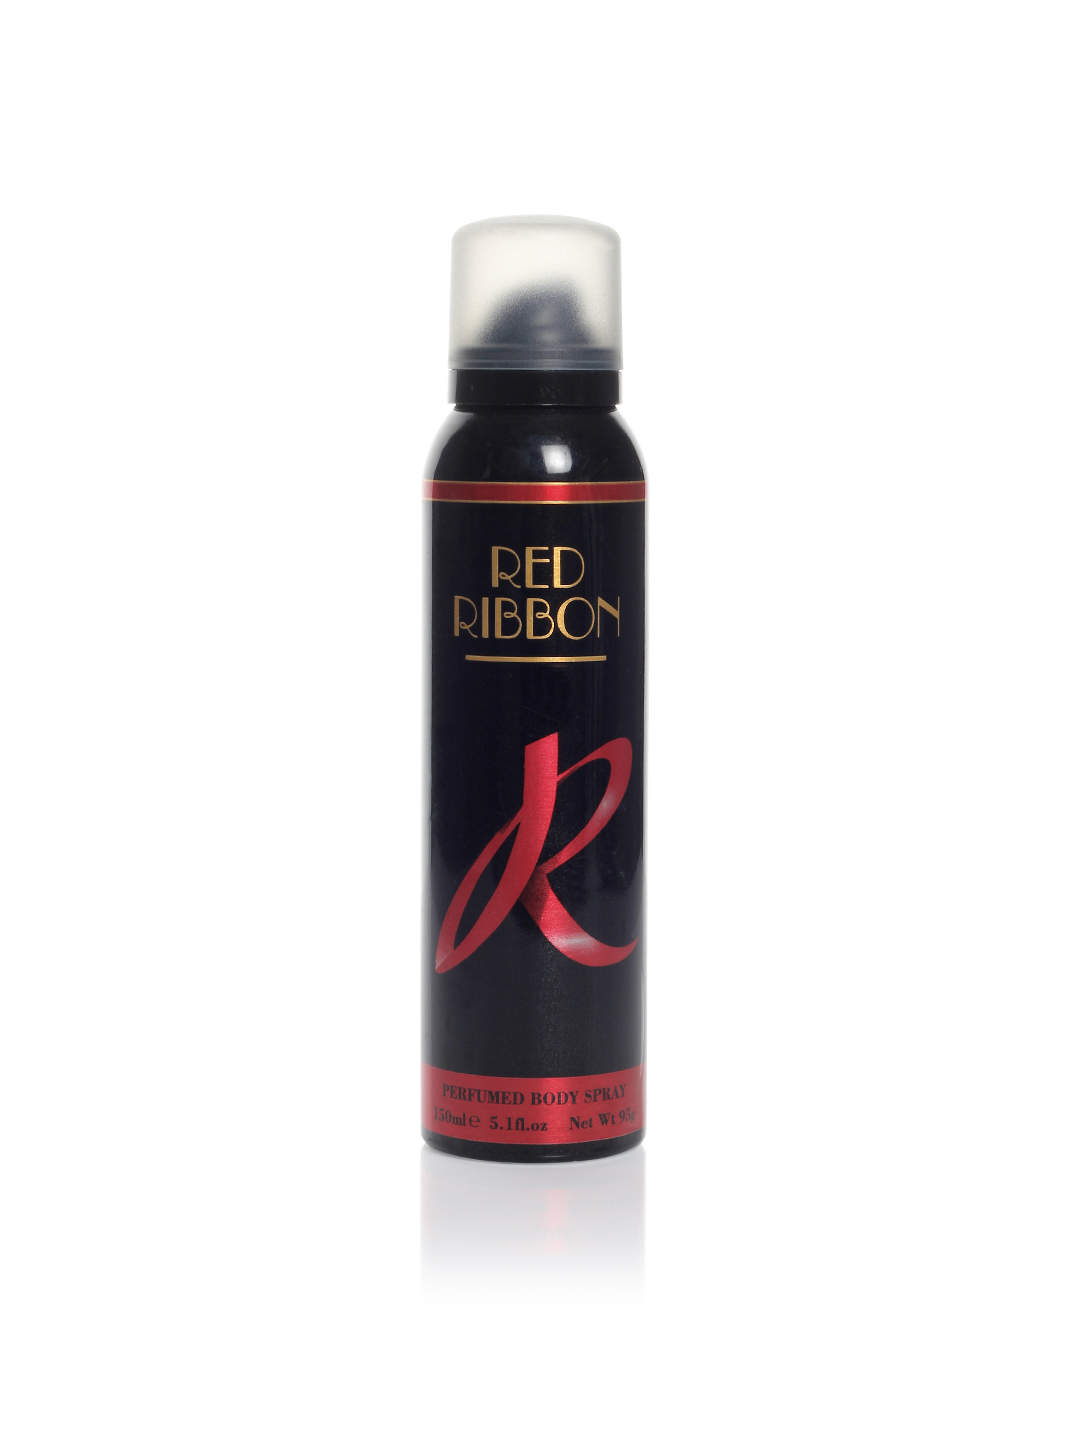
Taylor of London Women Red Ribbon Deo
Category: Personal Care / Fragrance / Deodorant
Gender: Women
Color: Black
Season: Spring 2017
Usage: Casual